Mitcham

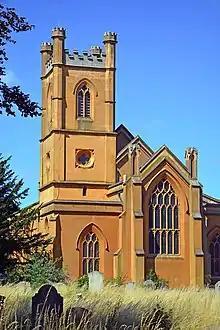
Mitcham Parish Church, Church Road, dates in part to the Saxon era.

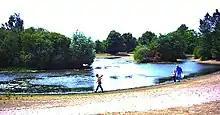
Pond on Mitcham Common

The toponym "Mitcham" is Old English in origin and means "big settlement". Before the Romans and Saxons were present, it was a Celtic settlement, with evidence of a hill fort in the Pollards Hill area. The discovery of Roman-era graves and a well on the site of the Mitcham gasplant evince Roman settlement. The Anglo-Saxon graveyard on the north bank of the Wandle is the largest discovered to date, and many of the finds therein are on display in the British Museum. Scholars such as Myres have suggested that Mitcham and other Thames plain settlements were some of the first populated by the Anglo-Saxons.